Microsoft Flight Simulator for Windows 95

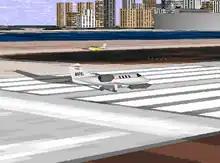
More scenery and aircraft. Notice the texture mapped runway, aircraft, and sky, and high density of 3-D buildings.

John Nolan for "Computer Gaming World" gave the game 3½ stars out of 5 and said ""Flight Simulator" provides the best all-aspect civilian flying experience presently available. If you don't own an earlier version and you're interested in this type of aviation, the choice is a complete no-brainer – at least until Sierra's arrives to provide some stiff competition later this year. If you already have a recent version of the program, the choice is more difficult. The improvements are incremental, and you'll have to decide if the new interface, aircraft and videos are worth the price of admission."